Piñon Canyon Maneuver Site

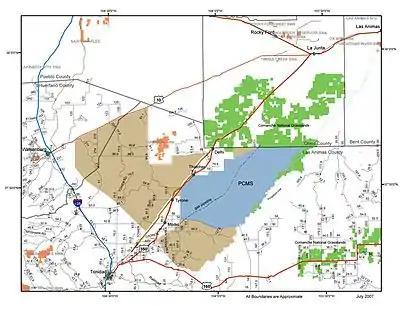
This map shows the existing Piñon Canyon Maneuver Site (blue), phase one of the expansion plan (brown), land of the Comanche National Grassland (green), and Colorado State Wildlife Areas (orange)

In 2003, the Army identified a need to expand PCMS by acquiring 6.9 million acres (27,923 km) of land owned by private citizens and the Comanche National Grassland in southeastern Colorado. The purpose of the proposed expansion was to permit large-scale military training operations to be conducted. The proposed expansion would make PCMS three times larger than any other military base in the United States—larger in area than the states of Maryland and Massachusetts. The Army estimated that 17,000 residents of the area would have their lands purchased and be displaced. Comanche National Grassland, with more than , would be incorporated into the expanded PCMS.